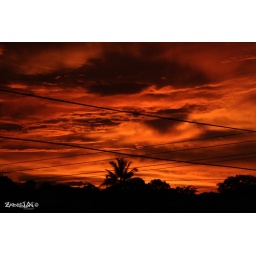
accidently look outside the window one day and saw amazing colours by the sunset...this photo was taken outside my house